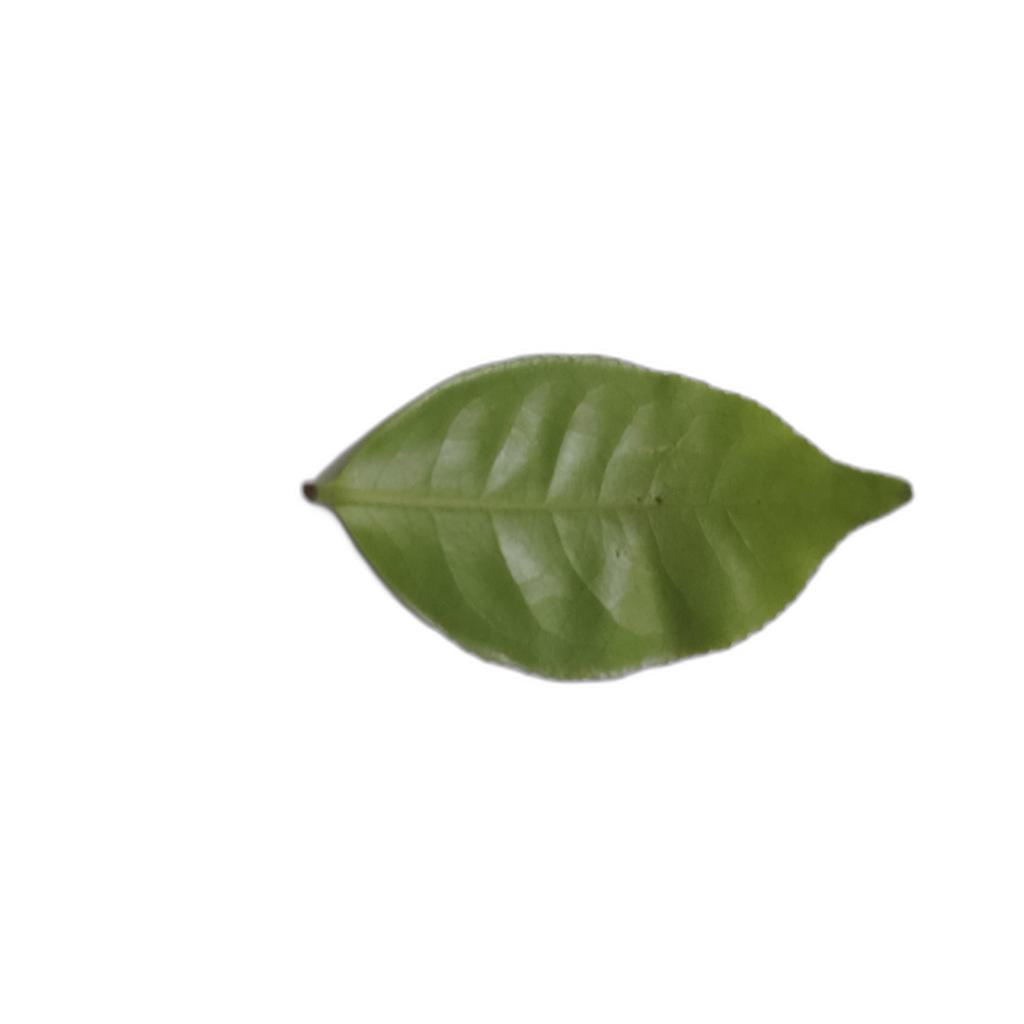
Label: Healthy